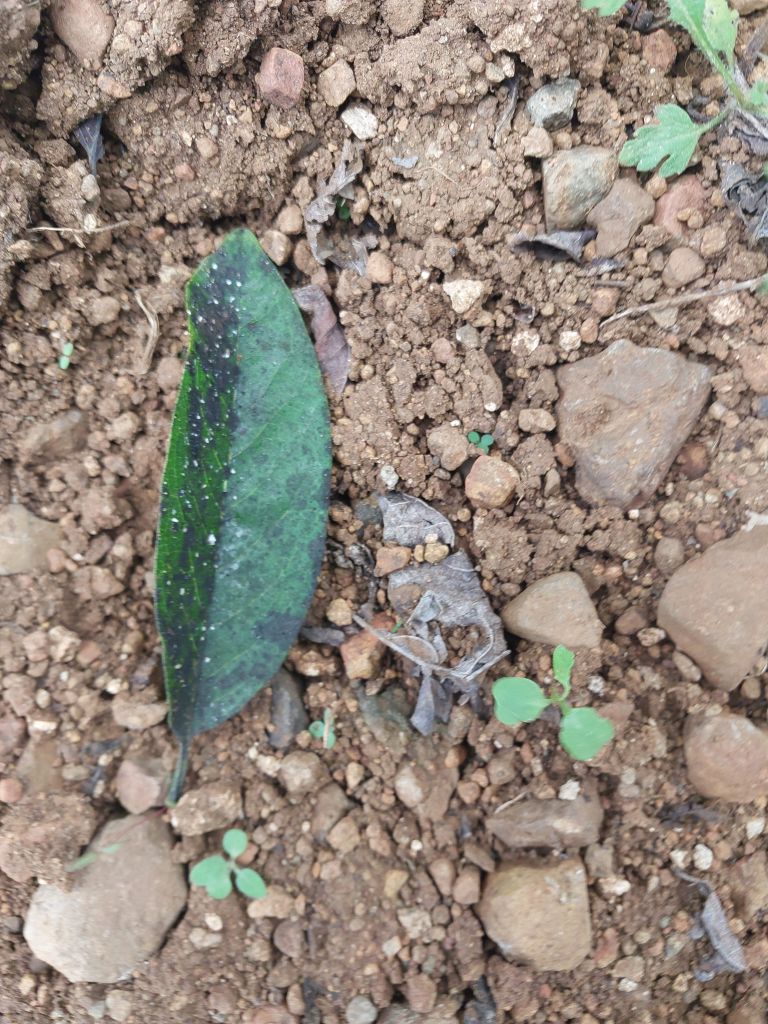
Disease label: Leaf spot on Leaves